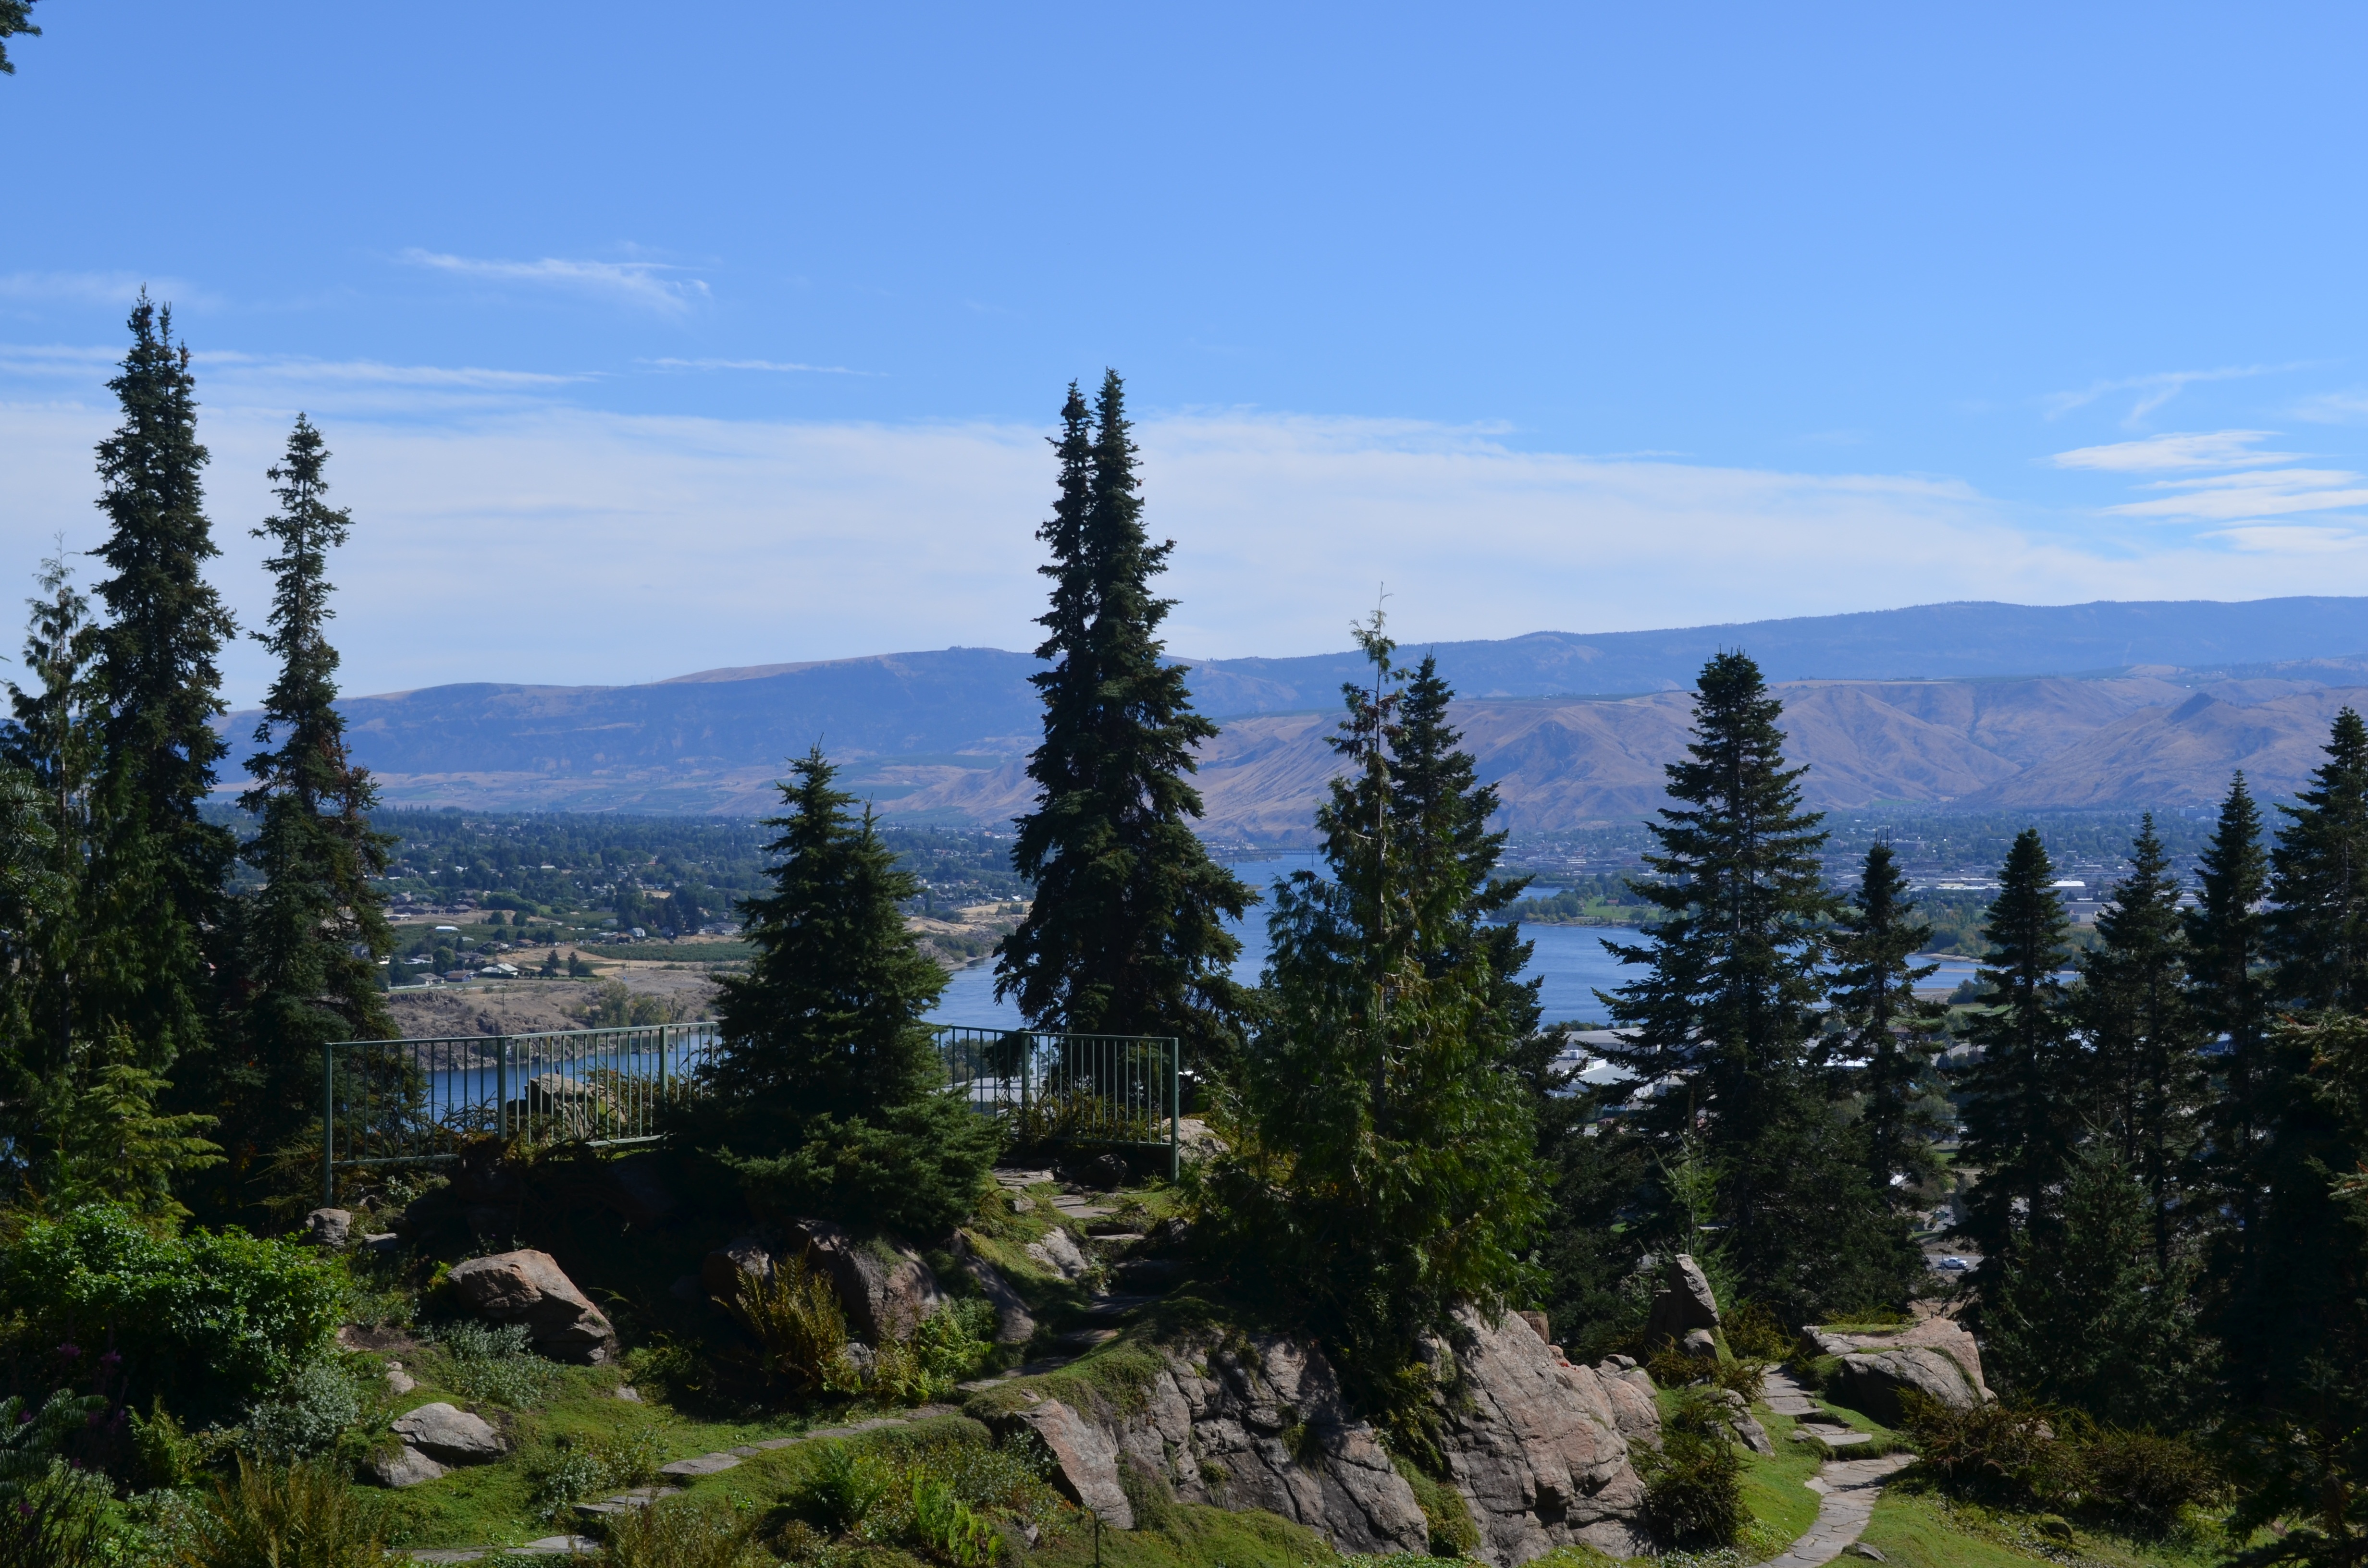
tree, forest, wilderness, walking, mountain, sky, trail, lake, adventure, valley, mountain range, environment, stream, scenic, garden, ridge, summit, trees, alps, plateau, fell, ecosystem, landform, mountain pass, biome, river view, mountainous landforms, temperate coniferous forest